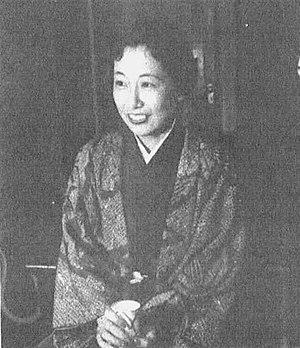
Natto Wada, de son vrai nom Yumiko Mogi, est une scénariste japonaise née à Himeji dans la préfecture de Hyōgo le 13 septembre 1920 et morte à Tokyo le 18 février 1983.